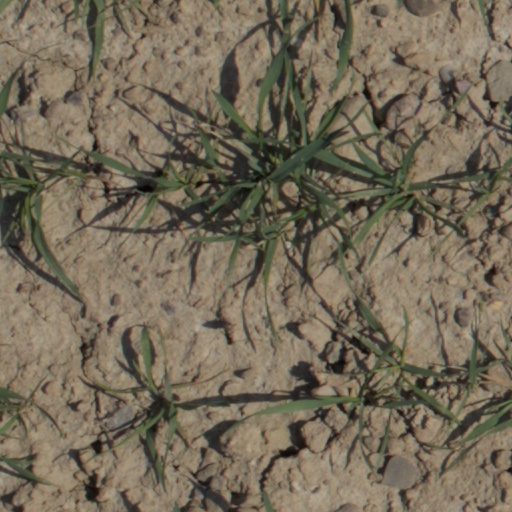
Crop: wheat